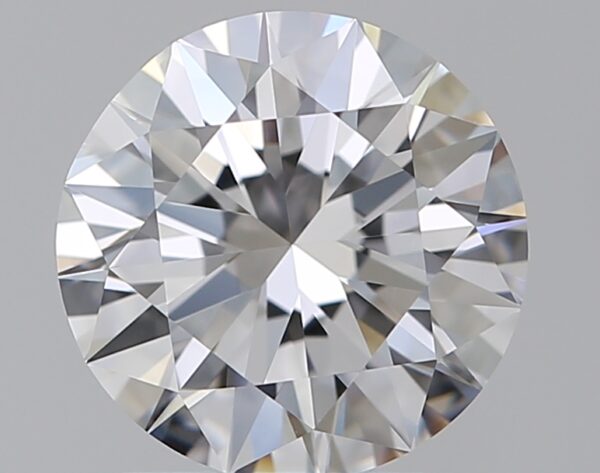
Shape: round
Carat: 1.29
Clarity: IF
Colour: D
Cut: EX
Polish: EX
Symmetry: EX
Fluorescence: N
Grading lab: GIA
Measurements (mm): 6.96 x 7 x 4.29